Stephanie Deste

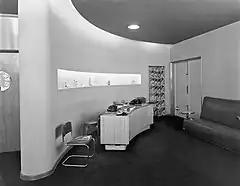
The entrance and reception area of the Stephanie Deste Beauty Lodge at 59 Elizabeth Street in Melbourne, photographed in 1948.

In February 1945, Deste appeared on the stage at His Majesty's Theatre in Melbourne in a revival of the role of Azuri in "The Desert Song". Eleven year-old Barry Humphries and his mother were in the audience of one of the performances of "The Desert Song". Humphries recalled in 1972 that Deste "did a terribly sexy, voluptuous dance, practically a strip it was; I've never got over it to this day". Despite the show's "enormous success" "The Desert Song" closed in late June 1945.